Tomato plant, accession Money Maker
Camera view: bottom (45 deg); turntable rotation: 240 degrees
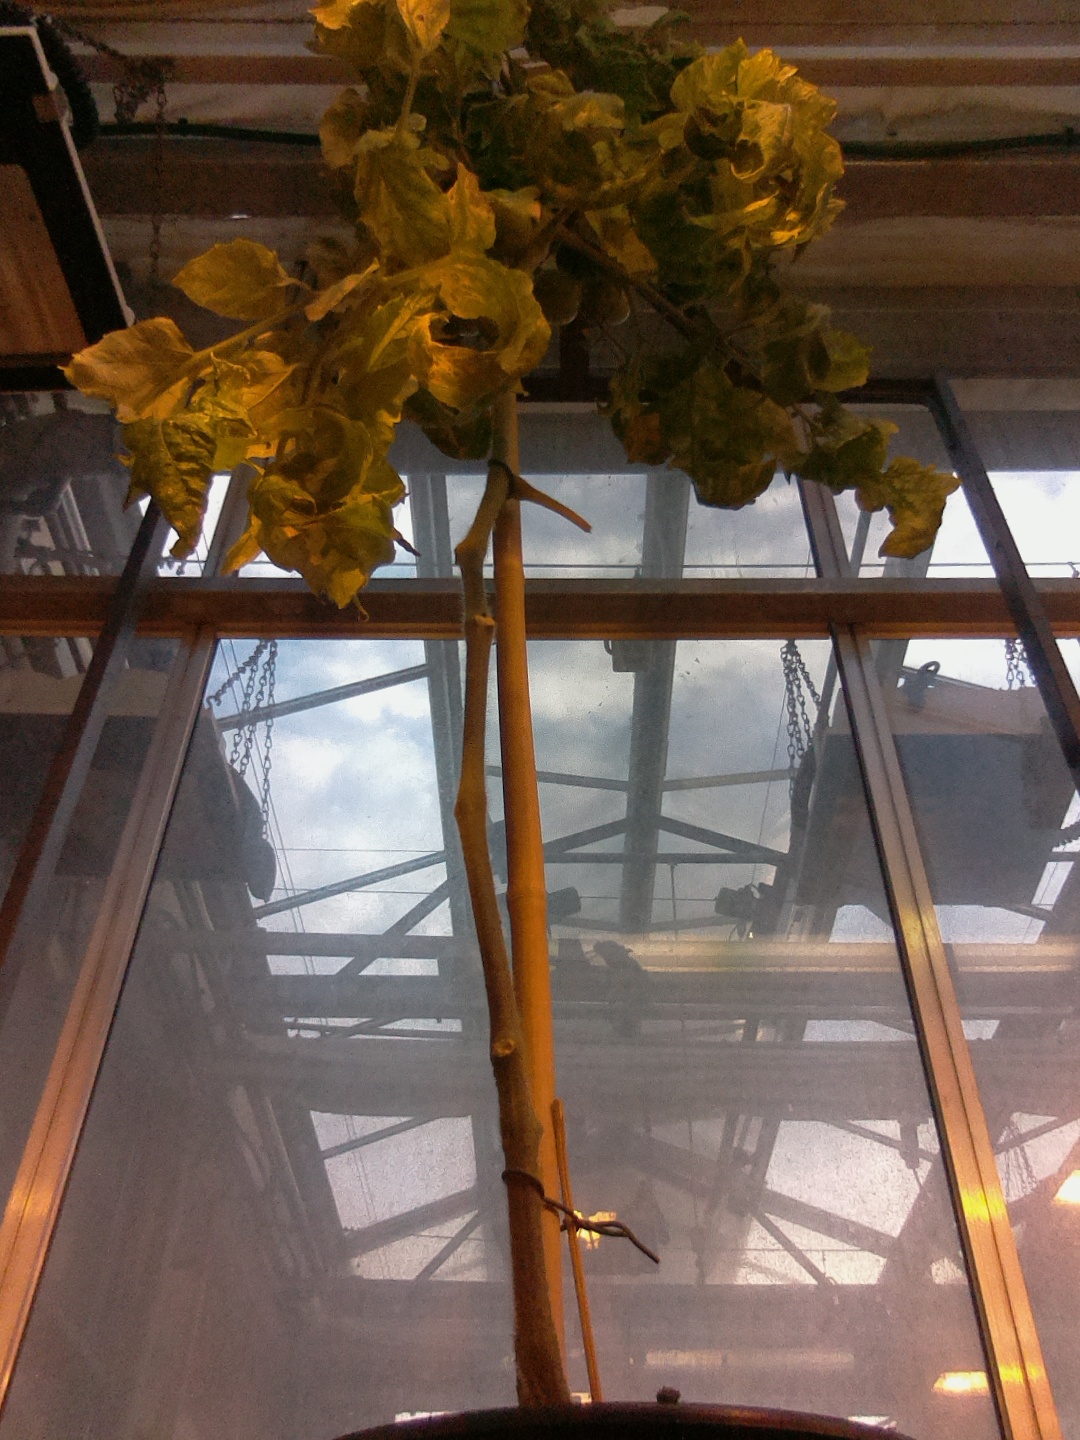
BBCH growth stage 80: fruits start showing typical ripe color (orange -> red)